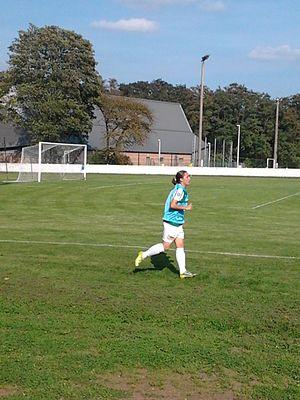
Photo de Tiffany Monsauret, s'entraînant pour la seconde mi-temps du match Hénin-Beaumont/Juvisy (0-9) en 2011
La saison 2011-2012 du Football Club Féminin Hénin-Beaumont, qui débute le 4 septembre 2011 et qui se termine le 3 juin 2012 est la quarantième saison du club depuis sa fondation le 12 mai 1972. C'est aussi la première saison du FCF sans Philippe Piette, ayant quitté le club après la saison 2010-2011 d'un commun accord avec les dirigeants du club, laissant la place à Yannick Ansart, ancien international français de équipe de France de Futsal et entraîneur du Futsal Club Béthunois ayant un passé de joueur de football, notamment avec la réserve du Racing Club de Lens qu'il a côtoyé pendant six saisons. Le FCF reprend l'entraînement le 1ᵉʳ août 2011.